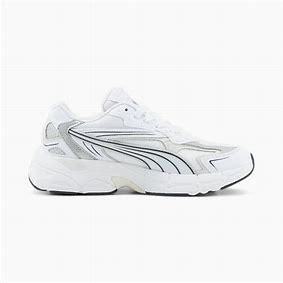
Brand: Puma
Model: Teveris Nitro